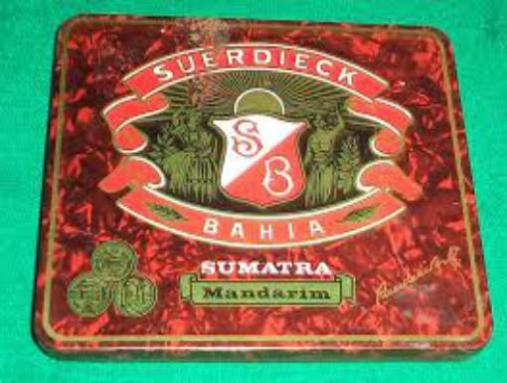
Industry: Food